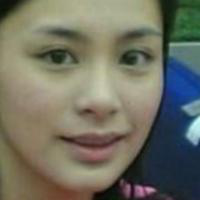
Age group: age 21-30